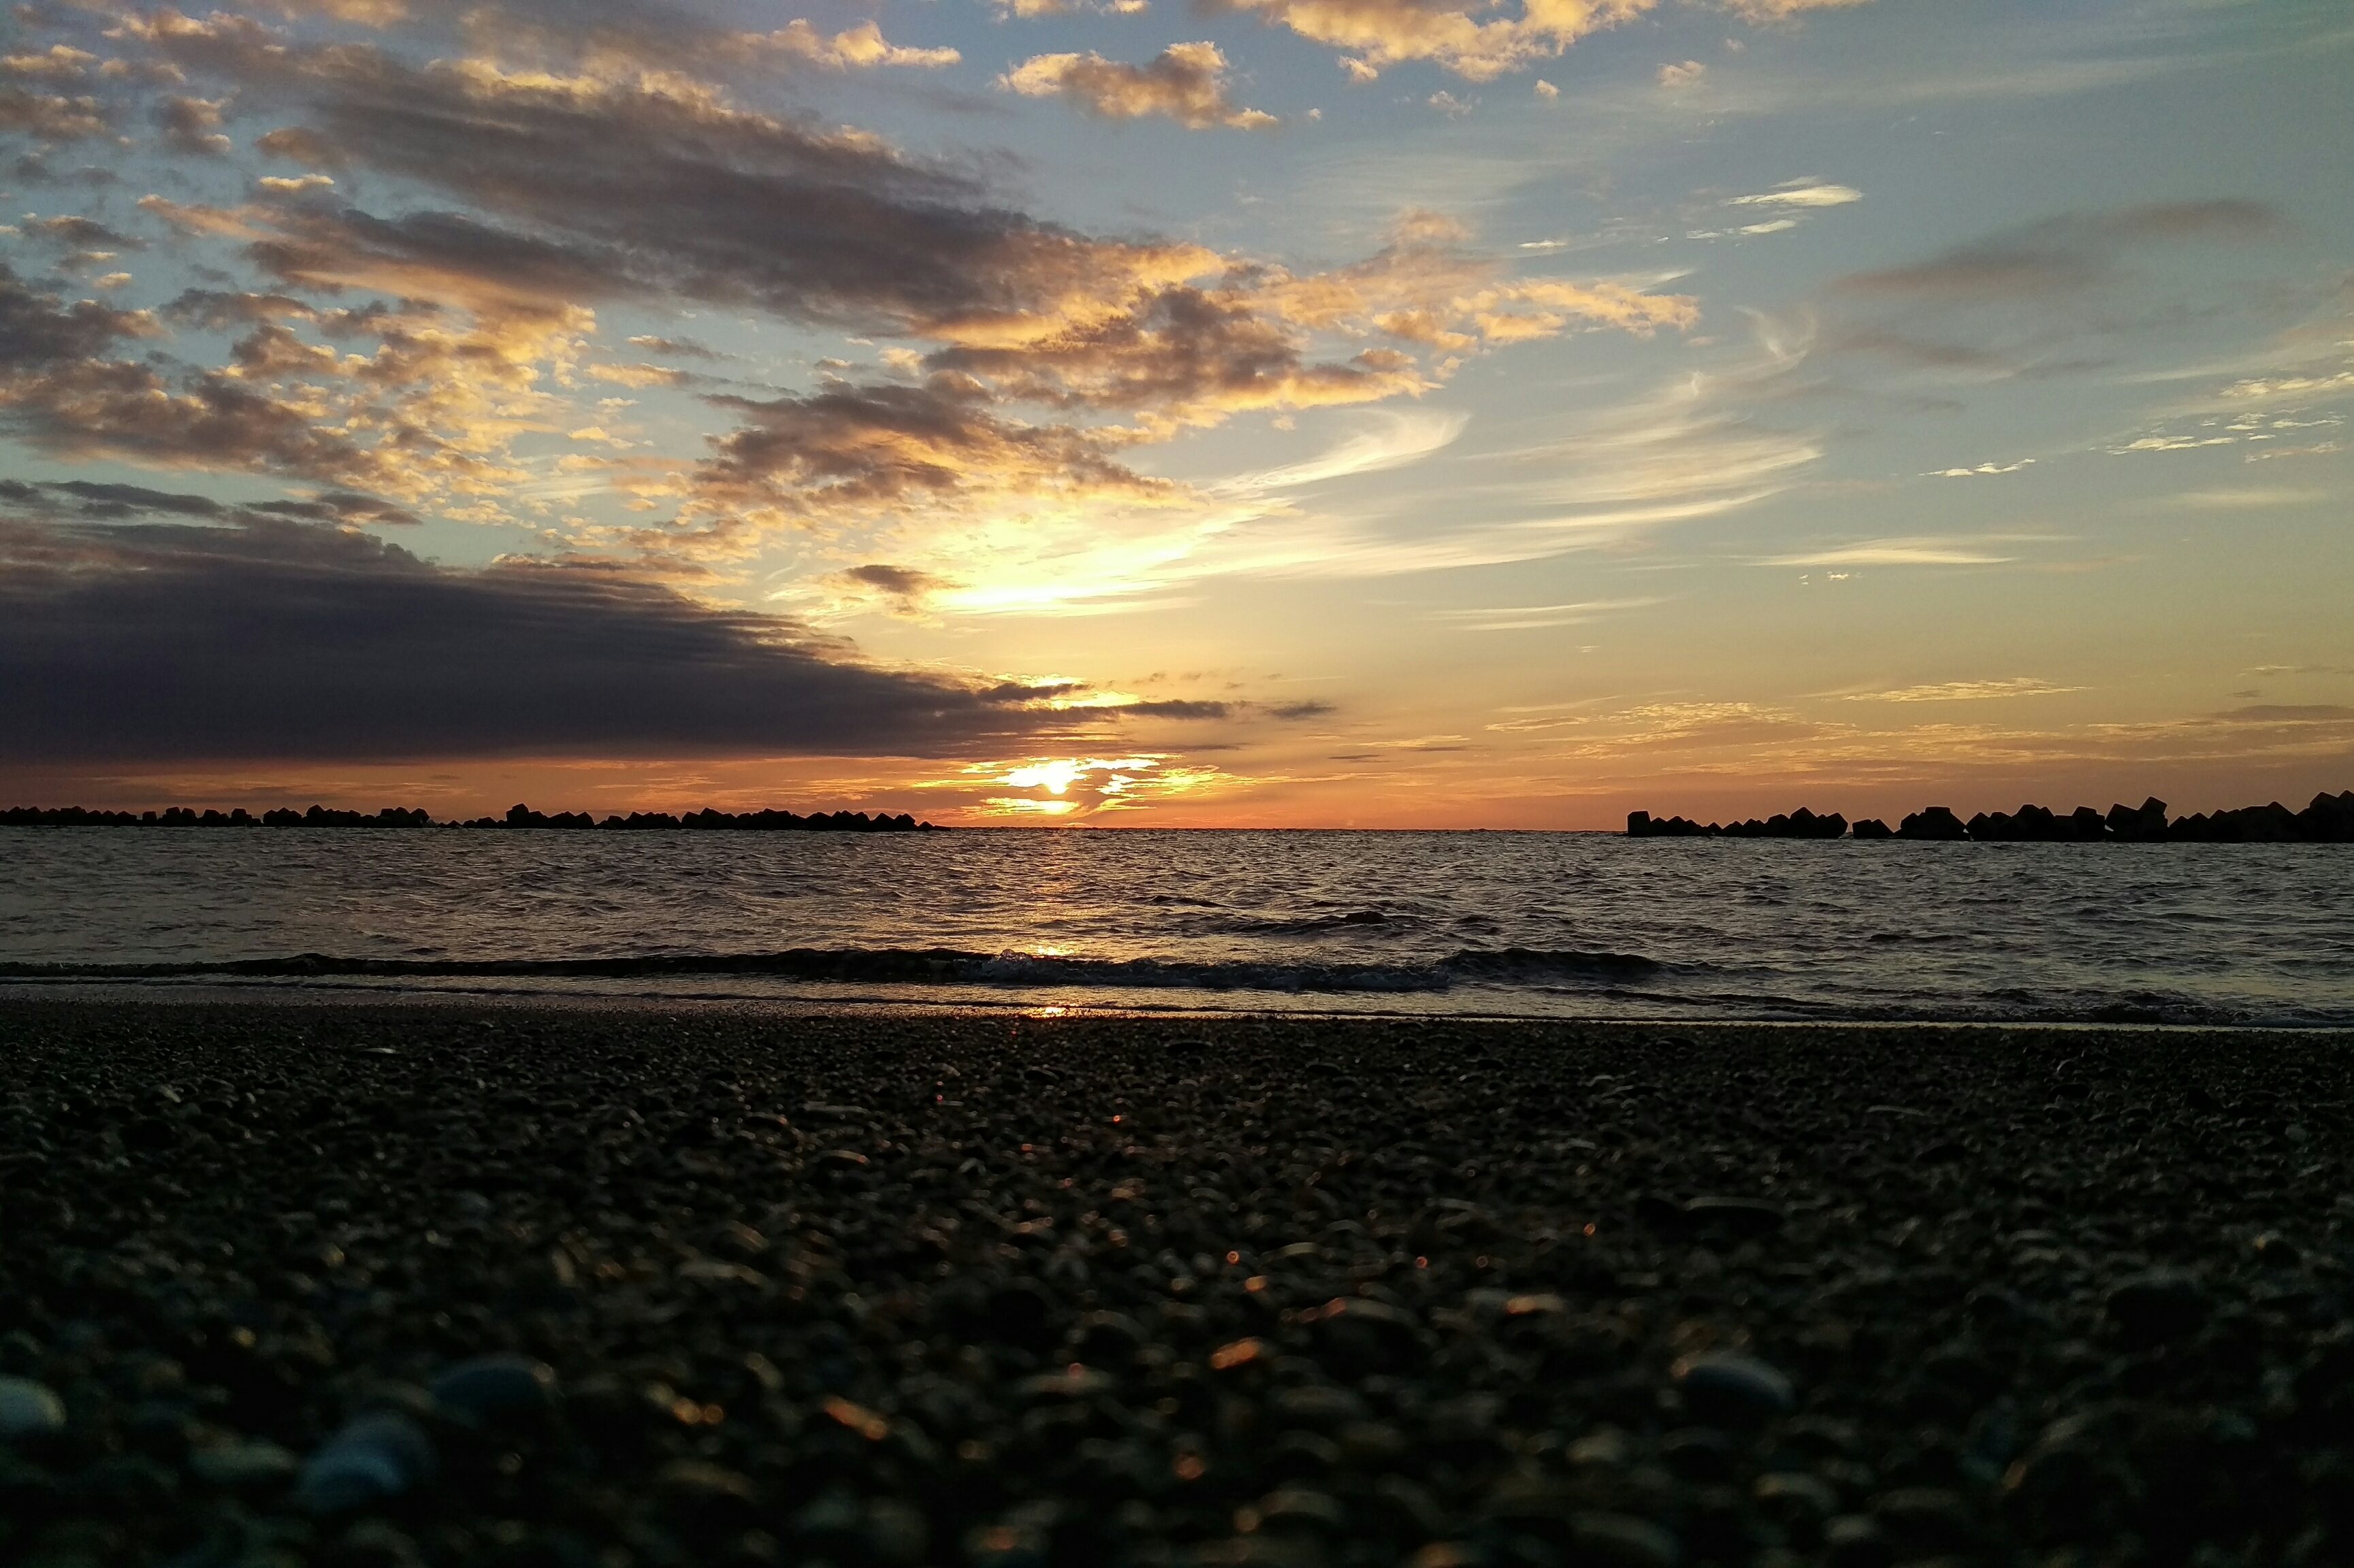
beach, landscape, sea, coast, sand, ocean, horizon, cloud, sky, sun, sunrise, sunset, sunlight, morning, shore, wave, dawn, dusk, evening, natural, bay, body of water, afterglow, wind wave